Bertram Prance

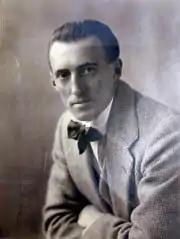
Bertram Prance

Bertram Stanley Prance (5 December 1889 – 9 August 1958) was a British artist, poster artist and illustrator who worked as a cartoonist for "Punch" magazine among others.